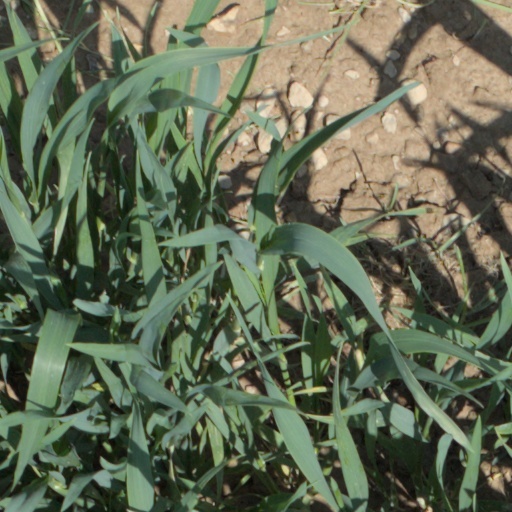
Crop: wheat